San Mateo Atenco

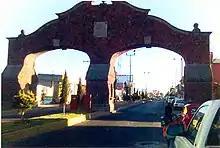
San Mateo Atenco entrance

San Mateo Atenco is one of 125 municipalities in the State of México in Mexico. The municipal seat is the town of San Mateo Atenco. It lies west of the Federal District (Distrito Federal) near the municipality of Metepec, in the central part of the state of México, and is part of the Toluca urban area bordering the city to the east. The name Atenco is derived from the Nahuatl language. It means “In the water’s edge”, from "atl"(water), "tentli" (edge) and "co" (in).